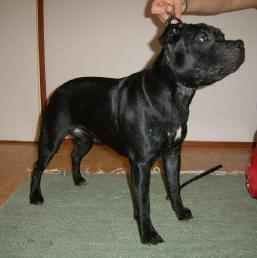
Staffordshire_bullterrier